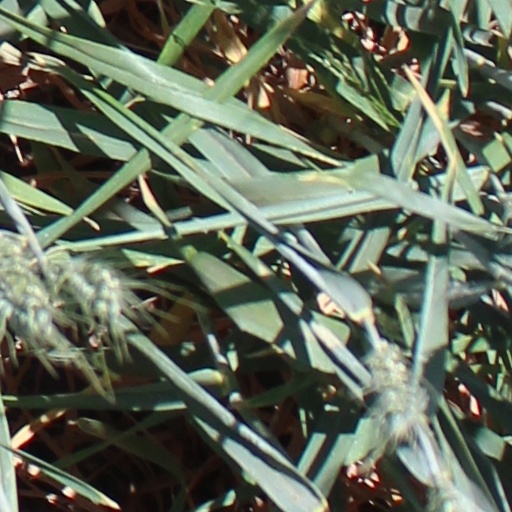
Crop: wheat